Piazza dei Miracoli

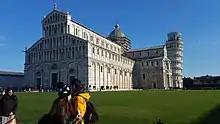
Piazza dei Miracoli

The Piazza dei Miracoli ('Square of Miracles'), formally known as Piazza del Duomo ('Cathedral Square'), is a walled compound in central Pisa, Tuscany, Italy, recognized as an important center of European medieval art and one of the finest architectural complexes in the world. It was all owned by the Catholic Church and is dominated by four great religious edifices: Pisa Cathedral, the Pisa Baptistery, the Leaning Tower of Pisa (the cathedral's campanile or bell tower), and the Camposanto Monumentale ('Monumental Cemetery'). Partly paved and partly grassed, the Piazza dei Miracoli is also the site of the Ospedale Nuovo di Santo Spirito ('New Hospital of the Holy Spirit'), which now houses the Sinopias Museum and the Cathedral Museum.